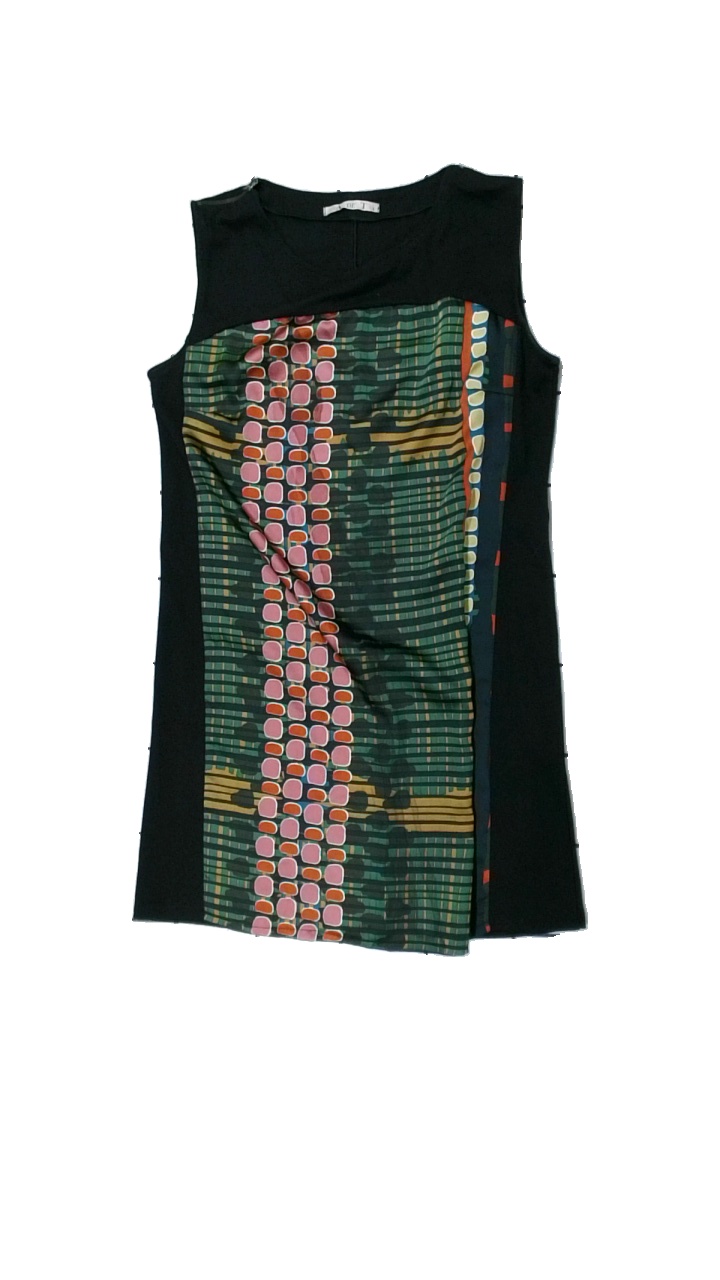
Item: Dress (Ladies)
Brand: A Det
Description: svart klänning med geometriskt mönster fram, mycket nopprig
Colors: Black, Green, Pink, Multicolor
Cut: Regular
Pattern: Geometric print
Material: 68% viscose 32% polyester
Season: All
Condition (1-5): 2
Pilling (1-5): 2
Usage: Export
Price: <50